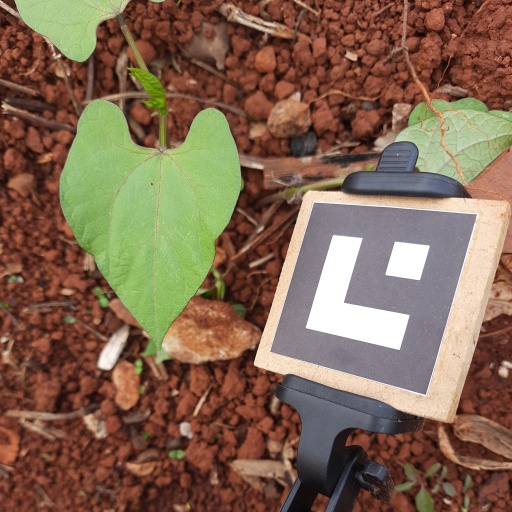
Observations: flat surface, eating holes in the center, under cloudy sky